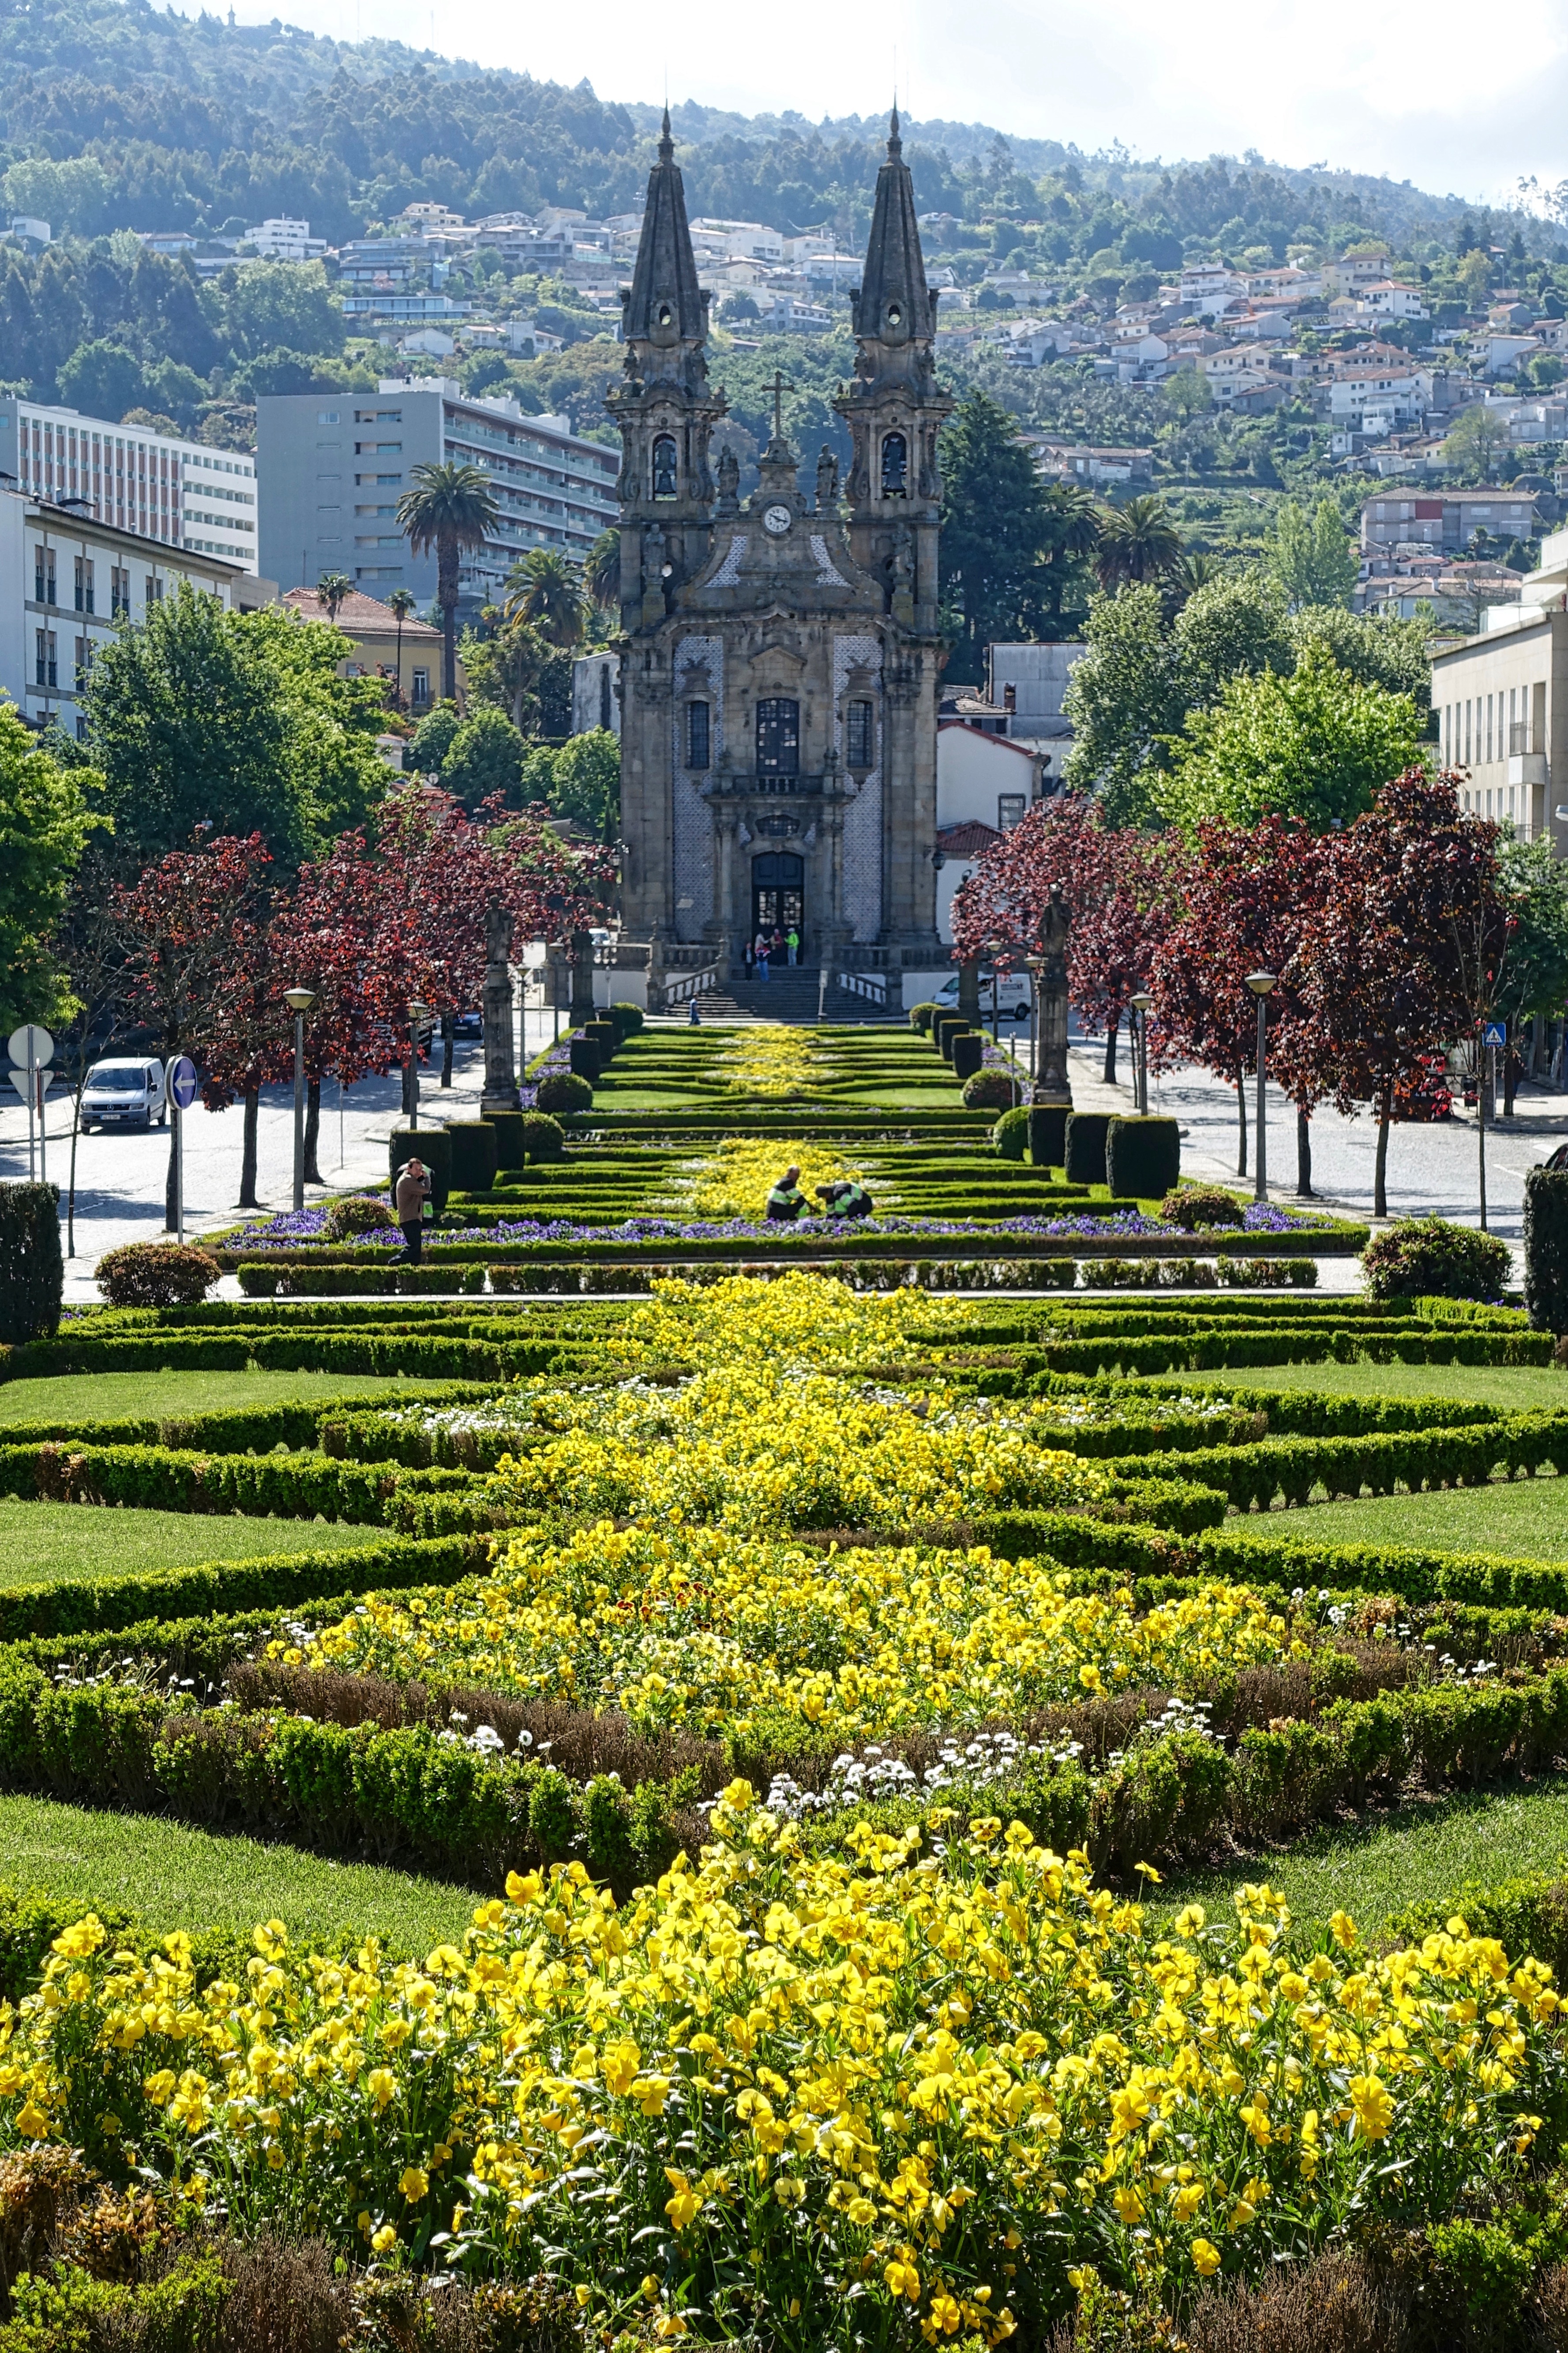
landscape, tree, flower, chateau, autumn, park, landmark, botany, garden, tourism, botanical, place of worship, formal, landscaping, design, decorative, monastery, ornamental, rural area